Georg Friedrich Christian Seekatz

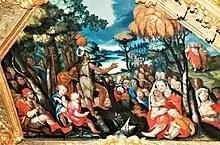
Painting in the Schloss Weilburg church by Seekatz

Georg Friedrich Christian Seekatz was born in Westerburg on 5 December 1683. His father, Johann George, was an innkeeper from the of painters. Georg Friedrich Christian was the third of fourth children; his older brother was the painter .